John Wyndham (1558–1645)

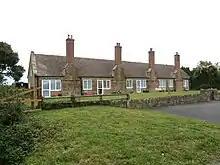
Almshouses on Merryfield Lane, Ilton, built by Sir John Wyndham (1558–1645), believed to have been made from materials from the demolished Merryfield House.

He inherited part of the lands of his uncle Nicholas Wadham, his mother having been one of his sisters and co-heiresses. Amongst the manors which fell to his share were: